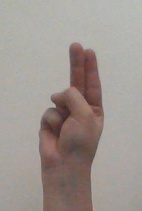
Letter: taa